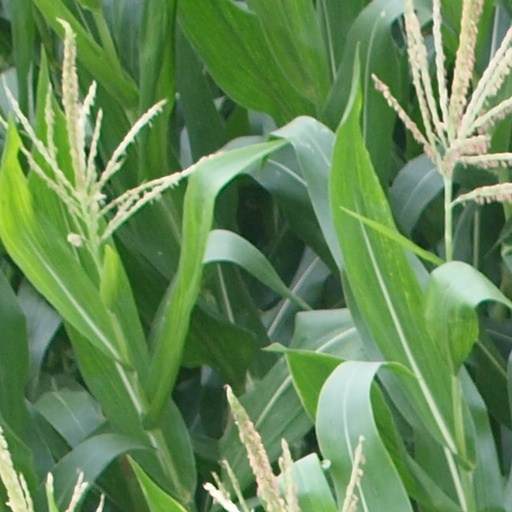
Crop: maize; corn